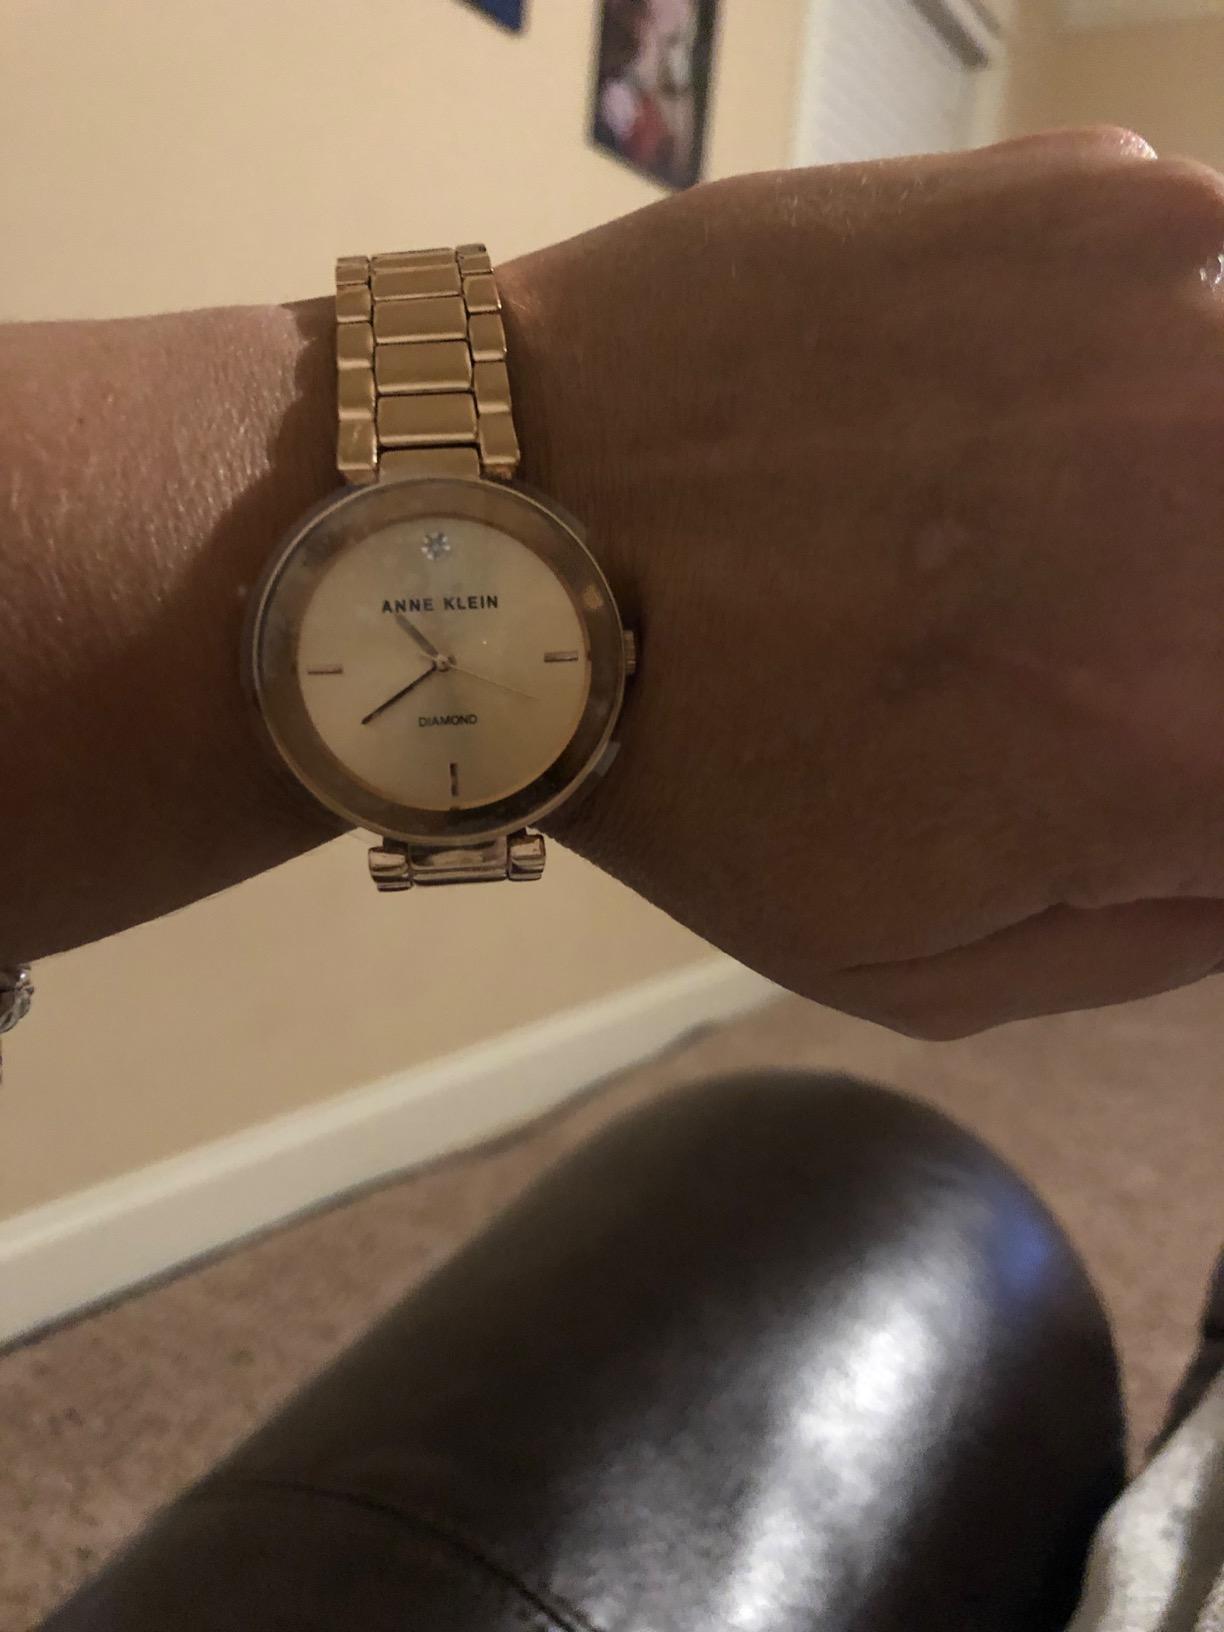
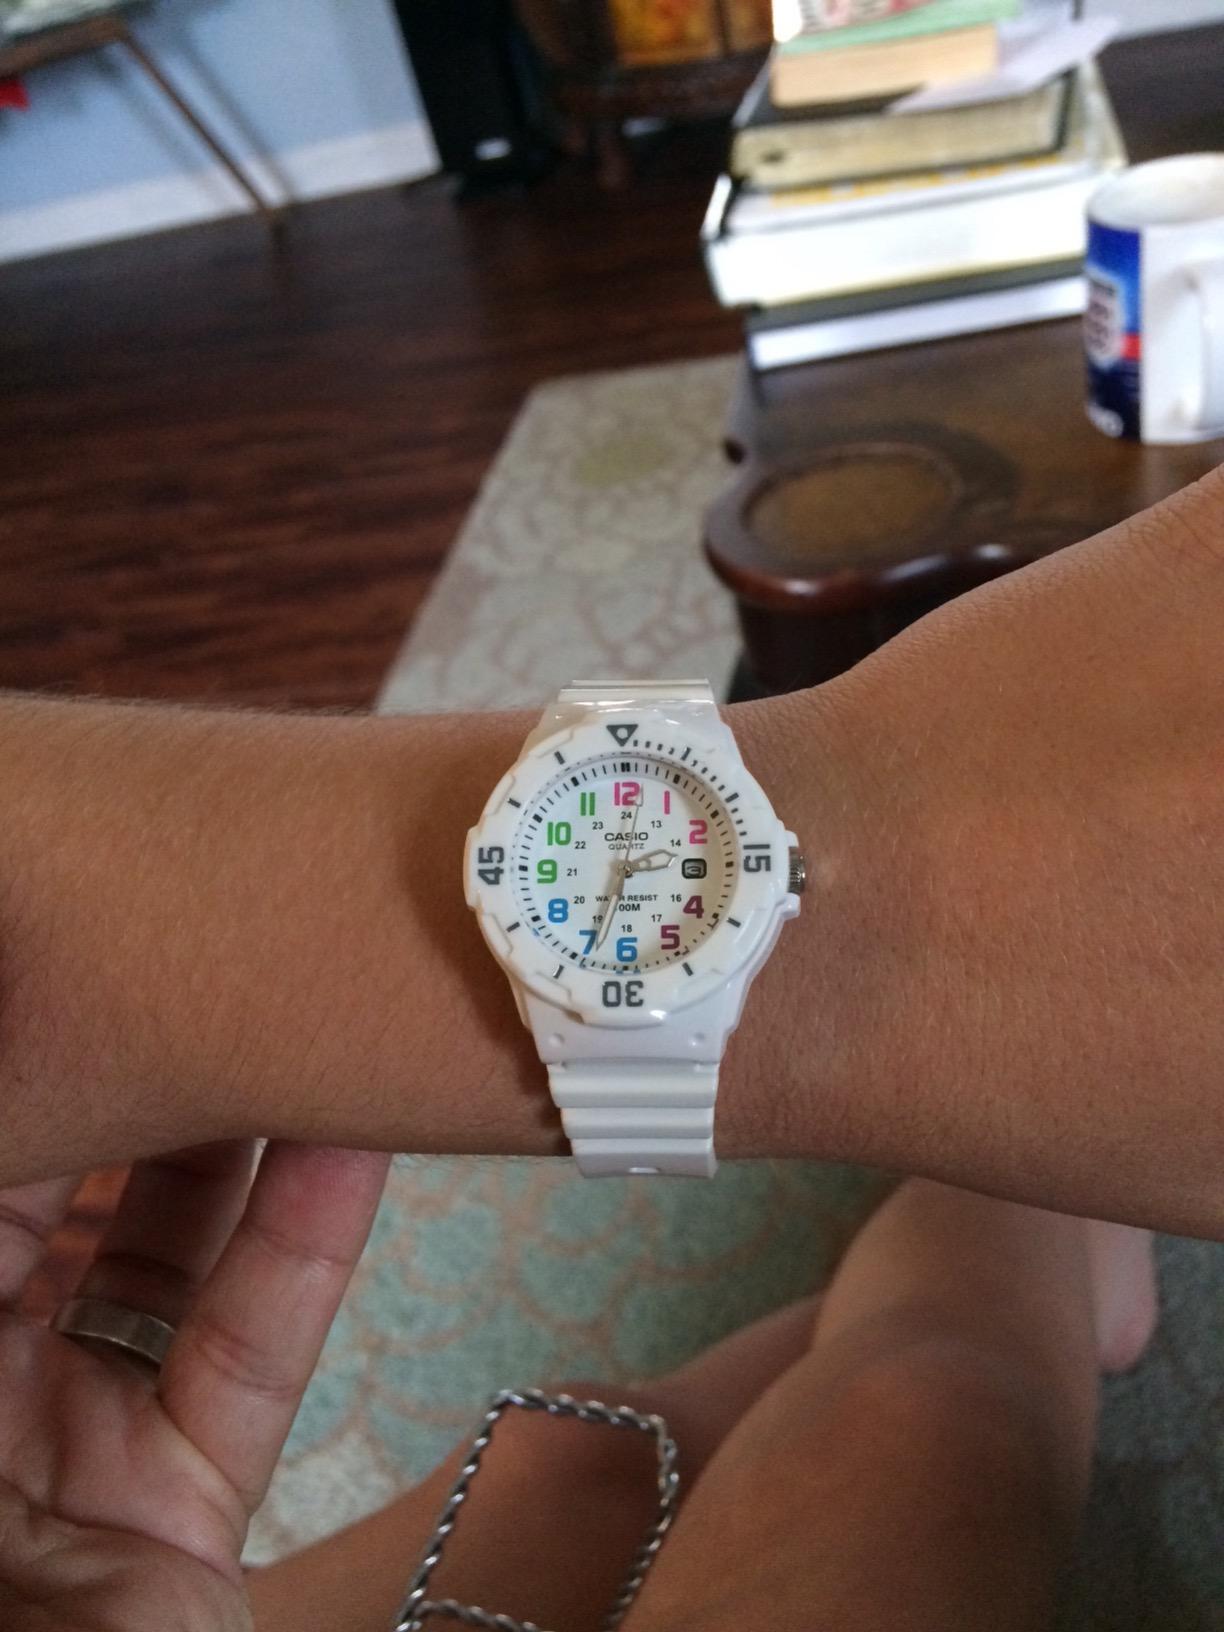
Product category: accessories_watch
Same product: no